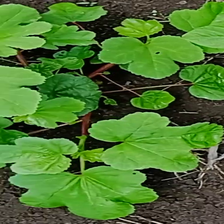
Weed species: Little_Mallow(Malva parviflora)